Tandem-charge

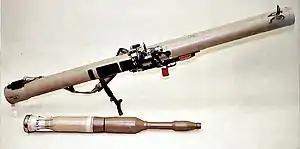
An RPG-29 and its PG-29V rocket with a tandem-charge warhead

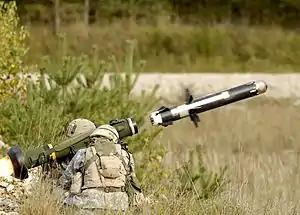
The self-guided FGM-148 Javelin missile has a tandem-charge warhead.

Tandem charges are effective against reactive armour, which is designed to protect an armoured vehicle (mostly tanks) against anti-tank munitions. The first stage of the weapon is typically a weak charge that either pierces the reactive armour of the target without detonating it, leaving a channel through the reactive armour so that the second warhead may pass unimpeded, or simply detonates the armour, causing the timing of the counter-explosion to fail. The second detonation from the same projectile (which defines it as a tandem charge) attacks the same location as the first detonation where the reactive armour has been compromised. Since the regular armour plating is often the only defence remaining, the main charge (second detonation) has an increased likelihood of penetrating the armour. An example of a tandem charge warhead is used by the 9M133M Kornet-M missile system